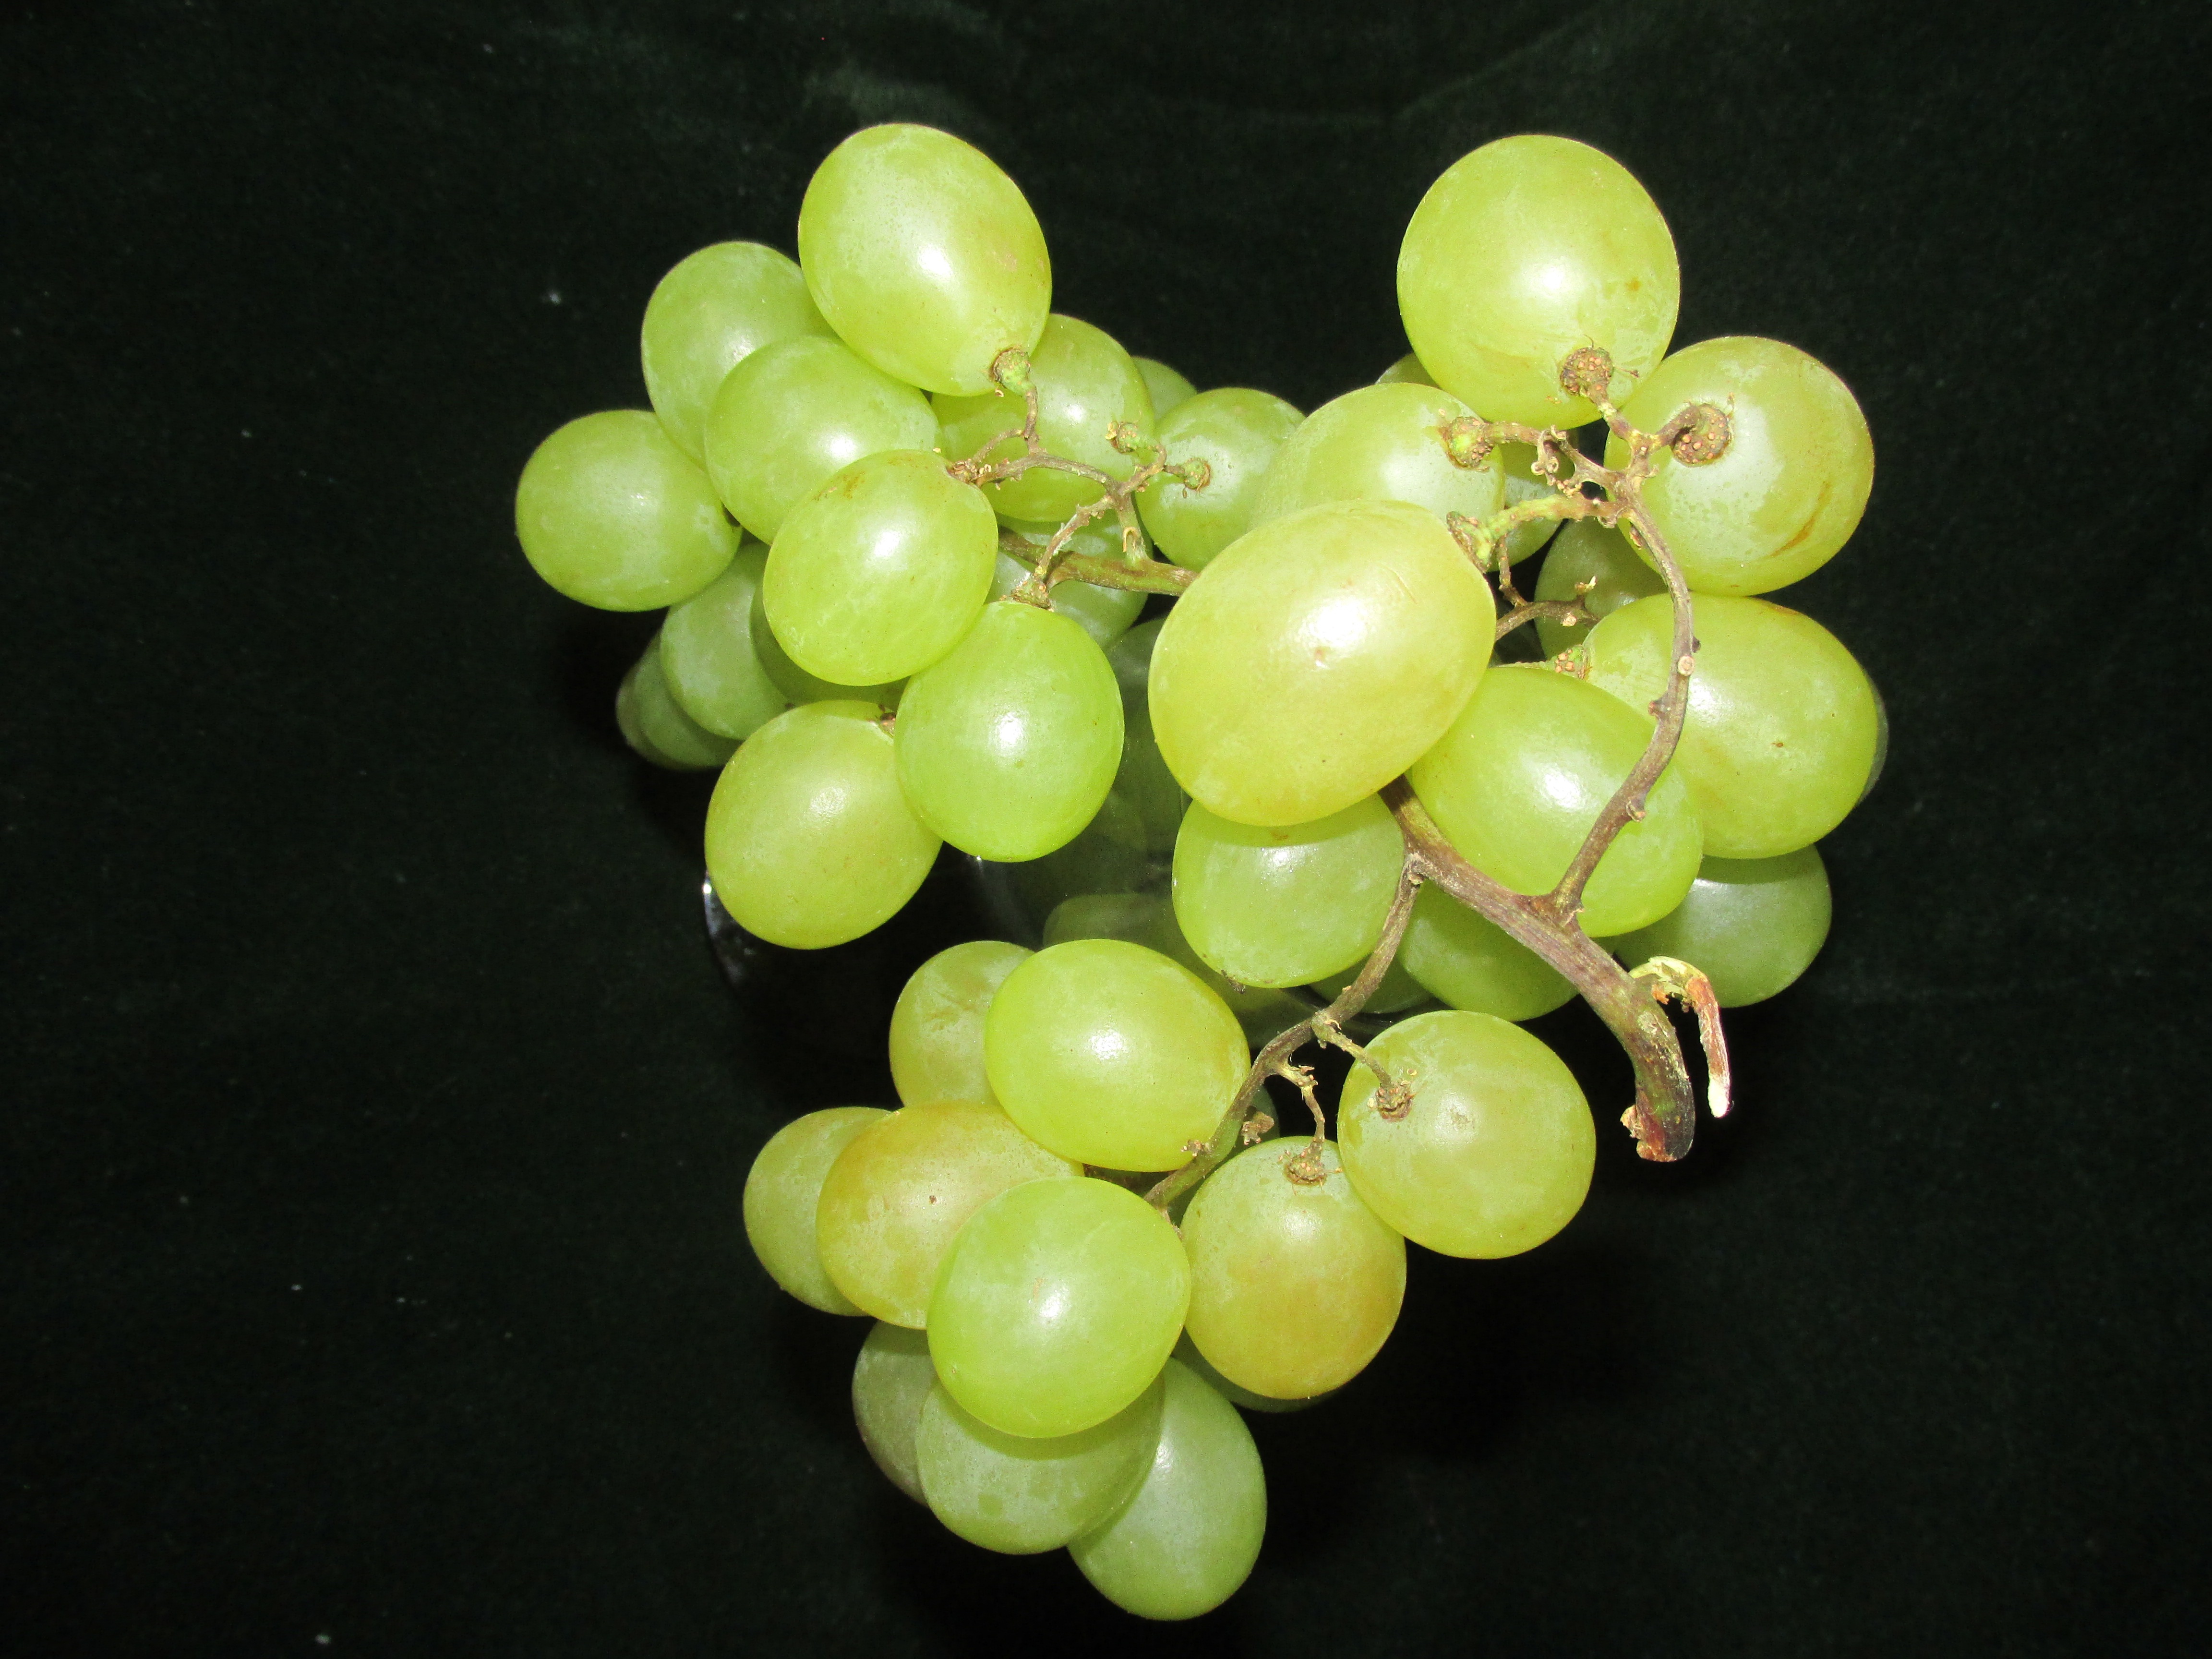
plant, grape, fruit, leaf, flower, food, green, produce, yellow, jewellery, shrub, macro photography, greens, flowering plant, uva, vitis, land plant, grapevine family